Gilles de Rais

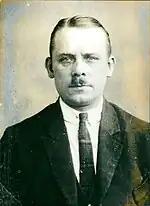
Murderer of several young men during the Weimar Republic, serial killer Fritz Haarmann was compared to Gilles de Rais by historian and Georges Bataille.

In 1959, French philosopher and intellectual Georges Bataille co-edited with Pierre Klossowski a modern French translation of the 1440 trial proceedings. The book included as well an introduction and a lengthy appendix in which Bataille retraced Gilles de Rais’s life.